Poland in the Eurovision Song Contest 2019

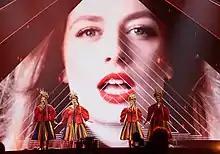
Tulia during a rehearsal before the first semi-final

Tulia took part in technical rehearsals on 4 and 9 May, followed by dress rehearsals on 13 and 14 May. This included the jury show on 13 May where the professional juries of each country watched and voted on the competing entries.